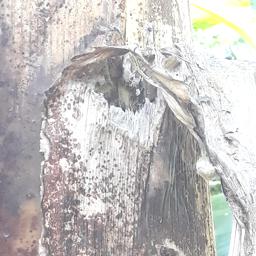
Label: PSEUDOSTEM WEEVIL